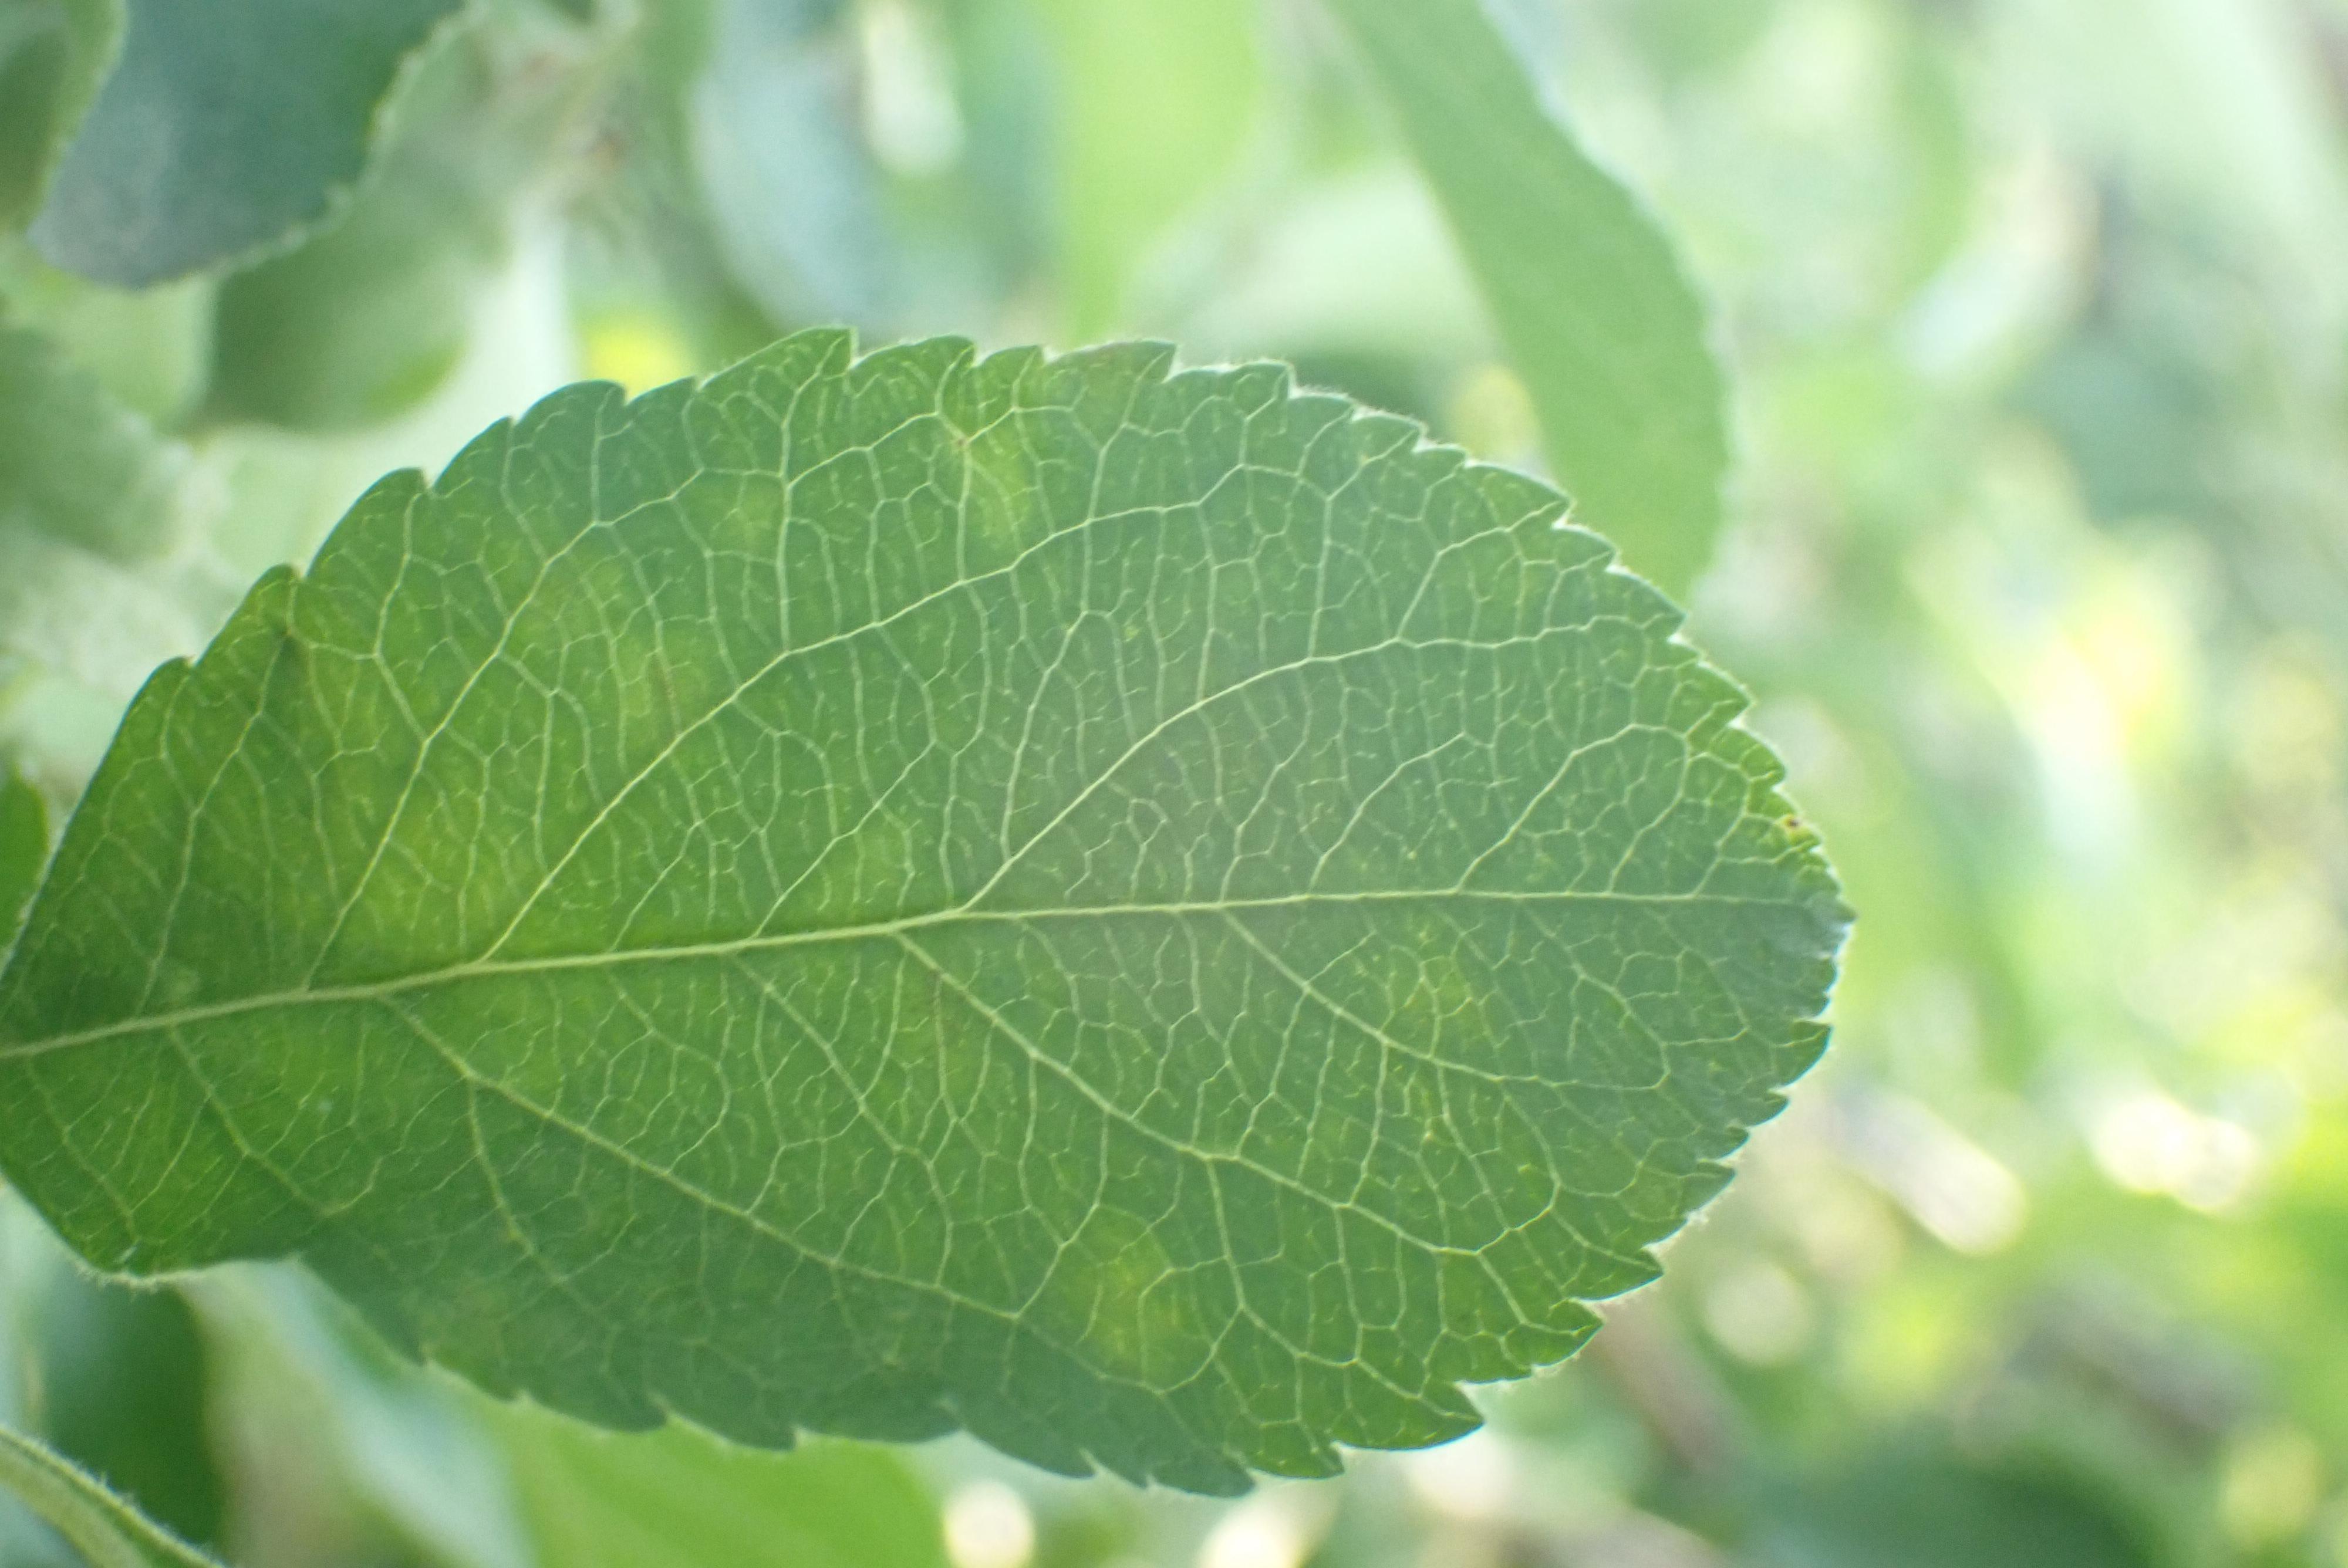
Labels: scab